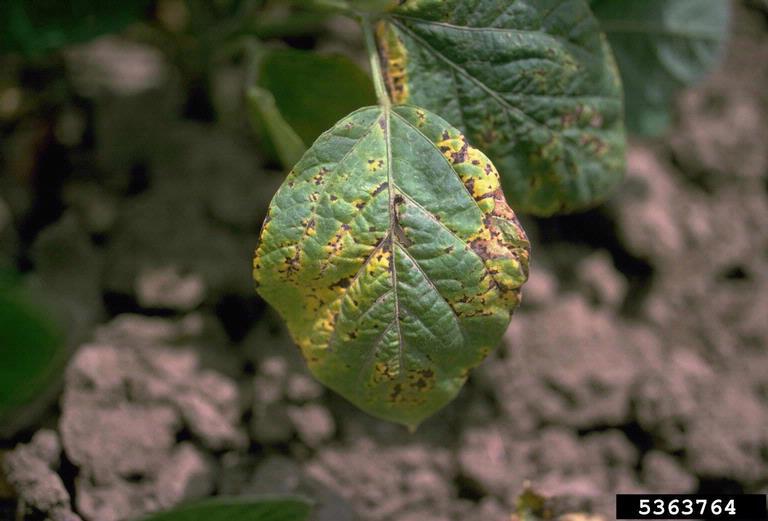
Plant: Soybean
Disease: soybean bacterial blight